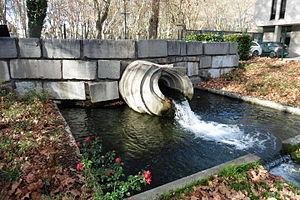
Fontaine
Paul Gonez, né le 28 novembre 1946, est un artisan d'art, sculpteur d'art abstrait français, de Besançon, en Bourgogne-Franche-Comté.
Besançon est riche des nombreuses fontaines et sculptures réparties dans différents quartiers de la ville. Aux sculptures décoratives et commémoratives s'ajoutent les fontaines dont les plus anciennes ont perdu leur rôle social pour devenir ornementales. Des cadrans solaires, fresques et trompe-l'œil décorent aujourd'hui façades et fenêtres.